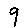
Label: 9